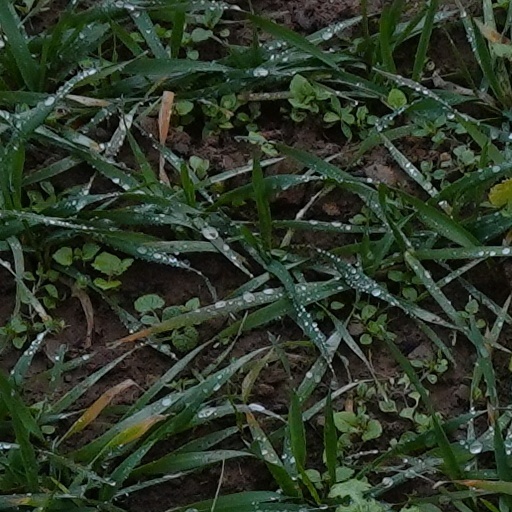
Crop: wheat